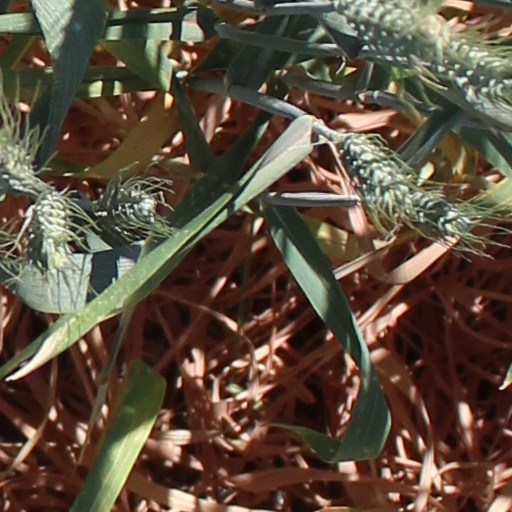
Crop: wheat